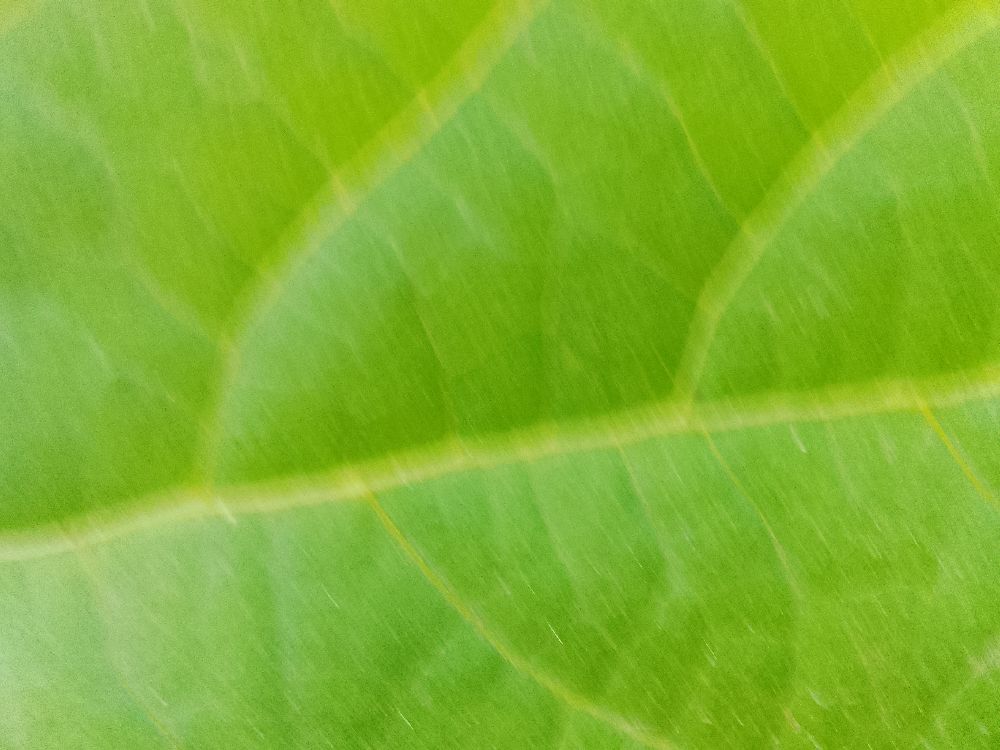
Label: healthy